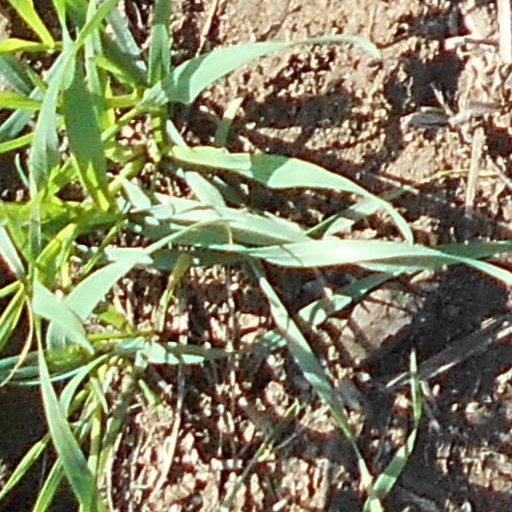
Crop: wheat